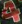
Number: 4